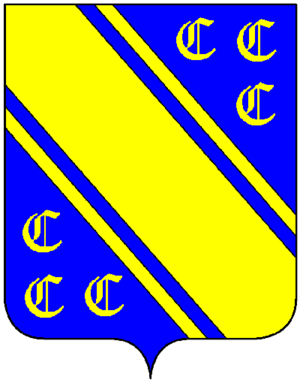
La famille Celsi est originaire de Rome et passa par Ravenne pour arriver à Venise au moins dès le XIIᵉ siècle.
Les familles nobles de Venise ou patriciens de Venise constituent l'aristocratie de la république de Venise à partir de sa fondation en 697. C'est parmi elles que se recrutèrent les membres des institutions oligarchiques de la république, à commencer par son chef élu à vie, le doge. Elles se classent en trois groupes selon leur ancienneté : Case Vecchie, Case Nuove, et Case Nuovissime.